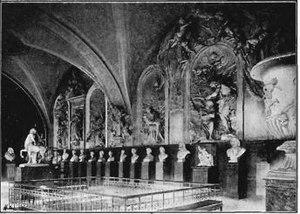
Photographie par Sylvestre de la galerie des bustes dans l'ancien réfectoire de l'abbaye à Lyon
Le département des sculptures du musée des Beaux-Arts de Lyon conserve 1 300 sculptures réalisées selon différentes techniques et couvrant une période chronologique allant du Moyen Âge au XXᵉ siècle. On y note deux points forts : le Moyen Âge et la Renaissance d'une part et le XIXᵉ et le début du XXᵉ siècle de l'autre.
Le Réfectoire du Palais Saint-Pierre ou Réfectoire de l'abbaye des Dames de Saint-Pierre est situé au rez-de chaussée de l’actuel musée des Beaux-Arts de Lyon. Ce projet, aménagé entre 1680 et 1687, achève la reconstruction de l'abbaye de Saint-Pierre-les-Nonnains au XVIIIᵉ siècle. Le décor, conçu par l'abbesse commanditaire Antoinette de Chaulnes et par Thomas Blanchet, est considéré comme l'un des chefs-d'oeuvre du baroque à Lyon et « un des ensembles baroques les plus typiques que l'on puisse voir en France ».